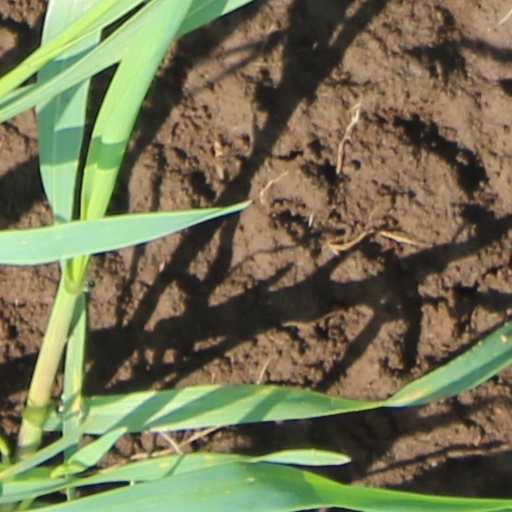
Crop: wheat